Dehydrogenative coupling of silanes

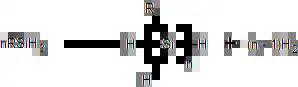
The general reaction for dehydrogenative coupling of primary silanes.

The dehydrogenative coupling of silanes is a reaction type for the formation of Si-Si bonds. Although never commercialized, the reaction has been demonstrated for the synthesis of certain disilanes as well as polysilanes. These reactions generally require catalysts.